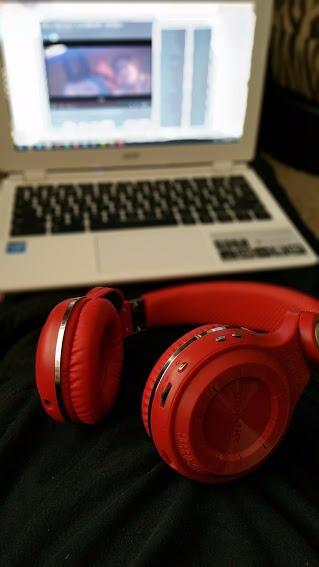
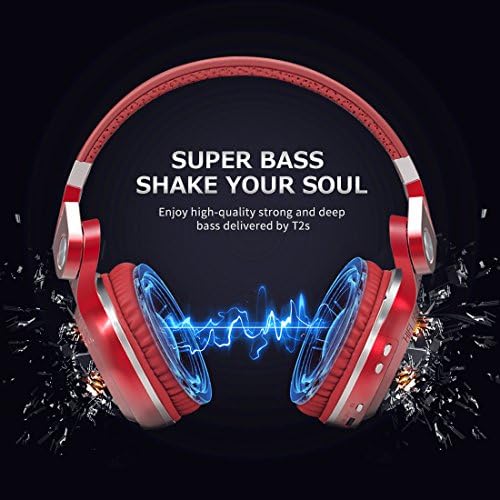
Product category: headphones
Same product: yes